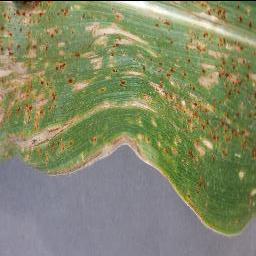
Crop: corn
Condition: (maize)_cercospora_spot_gray_spot